Sikhism in China

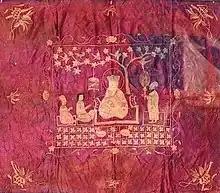
An embroidered silk panel depicting Guru Nanak from China

Guru Nanak is traditionally locally referred to as "Baba Foosa" in China proper and as "Nanak Lama" in Tibet. In popular Sikh tradition, Guru Nanak is believed to have visited Tibet during his distant travels. Nanak's travel itinerary through Tibet would have started by departing from Manikaran, onward to the Tibetan plateau, reaching Lahaul and Spiti (northeast of Kulu). Nanak would have travelled through both the Rohtang Pass and Chandan Kala Pass to reach Spiti. From there, Nanak went through the Sprang (Prang) Pass to reach Tibet through an old trade route between India and Tibet. Nanak would have then passed through both Chomurti and Boling to reach the sacred lake of Mansarovar, and finally Mount Kailash. Nanak would have encountered many members of the "Siddha" tradition on this route through Tibet. According to Sikh lore, in the area of lake Mansarovar and Mount Kailash, a dialogue is said to have taken place between Siddhas residing at the location and Nanak's retinue. They wanted to know how Nanak had successfully traversed the mountainous landscape and terrain to reach the sacred area, with Nanak replying that it was through faith in the divine. The Siddhas are then said to have posed questions to the guru about the state of affairs in the Indian subcontinent and the status of the commonfolk, to which Guru Nanak responded that India was in turmoil and suffering due to oppressive rulers. Guru Nanak then stated that true spirituality and religion was in decline in India due to hypocrisy, prudishness, bribe-taking, and evil. In response to one of the questions posed by the Siddhas, Guru Nanak is said to have reprimanded them for escaping to this distant site away from the happenings of the subcontinent, leaving the masses behind without a spiritual guide.